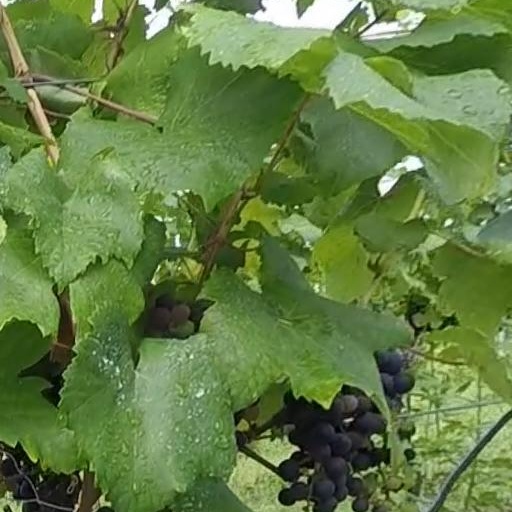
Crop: grape